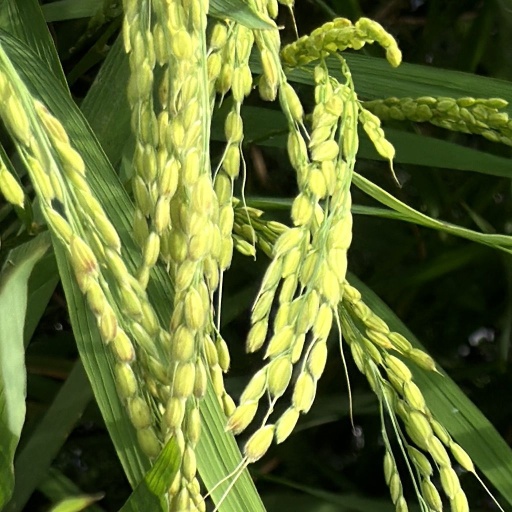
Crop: rice